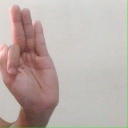
अक्षर: फ